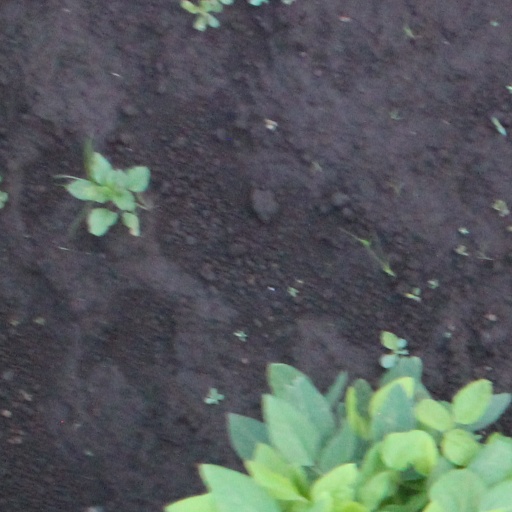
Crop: soybean